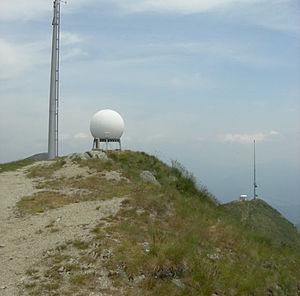
L'Office fédéral de météorologie et climatologie MétéoSuisse est l'organisme fédéral suisse responsable de la météorologie à l'échelle nationale. Il fait partie du Département fédéral de l'intérieur dirigé par le conseiller fédéral Alain Berset. Il met à la disposition de la population les données et prévisions météorologiques générales et avertit les autorités cantonales d'intervention à l'approche d'intempéries, de fortes précipitations ou d'orages.